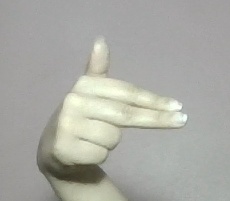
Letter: ghain